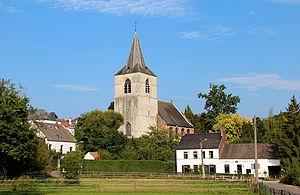
Ohain (Belgique), le quartier de l'église Saint-Etienne.
Cette page regroupe l'ensemble du patrimoine immobilier classé de la ville belge de Lasne.
Ohain [ɔɛ̃] est une section de la commune belge de Lasne, située en Région wallonne dans la province du Brabant wallon. Les autres sections constituant la commune de Lasne sont Lasne-Chapelle-Saint-Lambert, Couture-Saint-Germain, Maransart et Plancenoit.
L'église Saint-Étienne est une église catholique de style roman située à Ohain, village qui fait aujourd'hui partie de la commune belge de Lasne, en Brabant wallon.